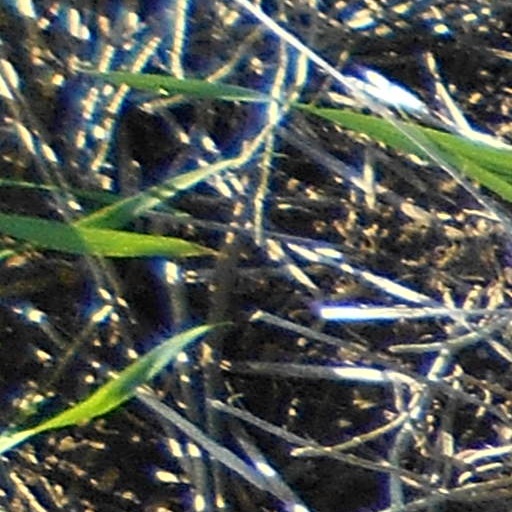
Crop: wheat